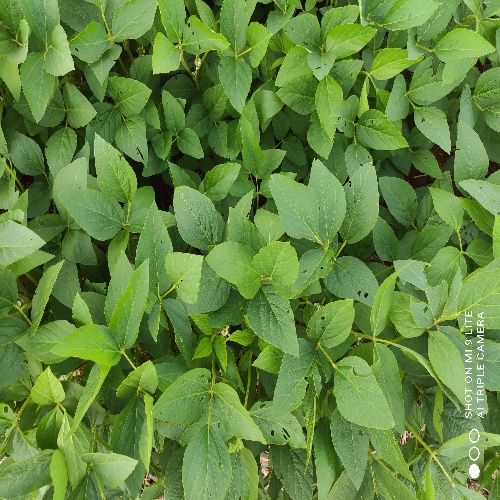
Label: Caterpillar